Negros Oriental

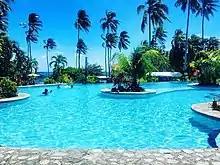
Landscape of a beach resort in Dauin, the province's resort capital. Tourism is one of the major industries in the province of Negros Oriental.

Sibulan Airport, located in Sibulan, is the province's only commercial airport. It is a domestic airport with multiple daily flights to and from Manila, served by Philippine Airlines and Cebu Pacific. The airport also serves flights to and from Cebu and Cagayan de Oro. Based on 2002 statistics, an average of 5,800 outgoing passengers and 5,700 incoming passengers pass through the airport every month. In March 2021, upgrade works were made to the current Sibulan Airport which included pavement reconstruction, expansion of the terminal building, and expansion of CAAP administrative buildings. The airport is due for transfer to Bacong because of congestion in its current location and has been proposed since 2014 and is still pending final approval as of 2022.